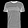
Label: T - shirt / top